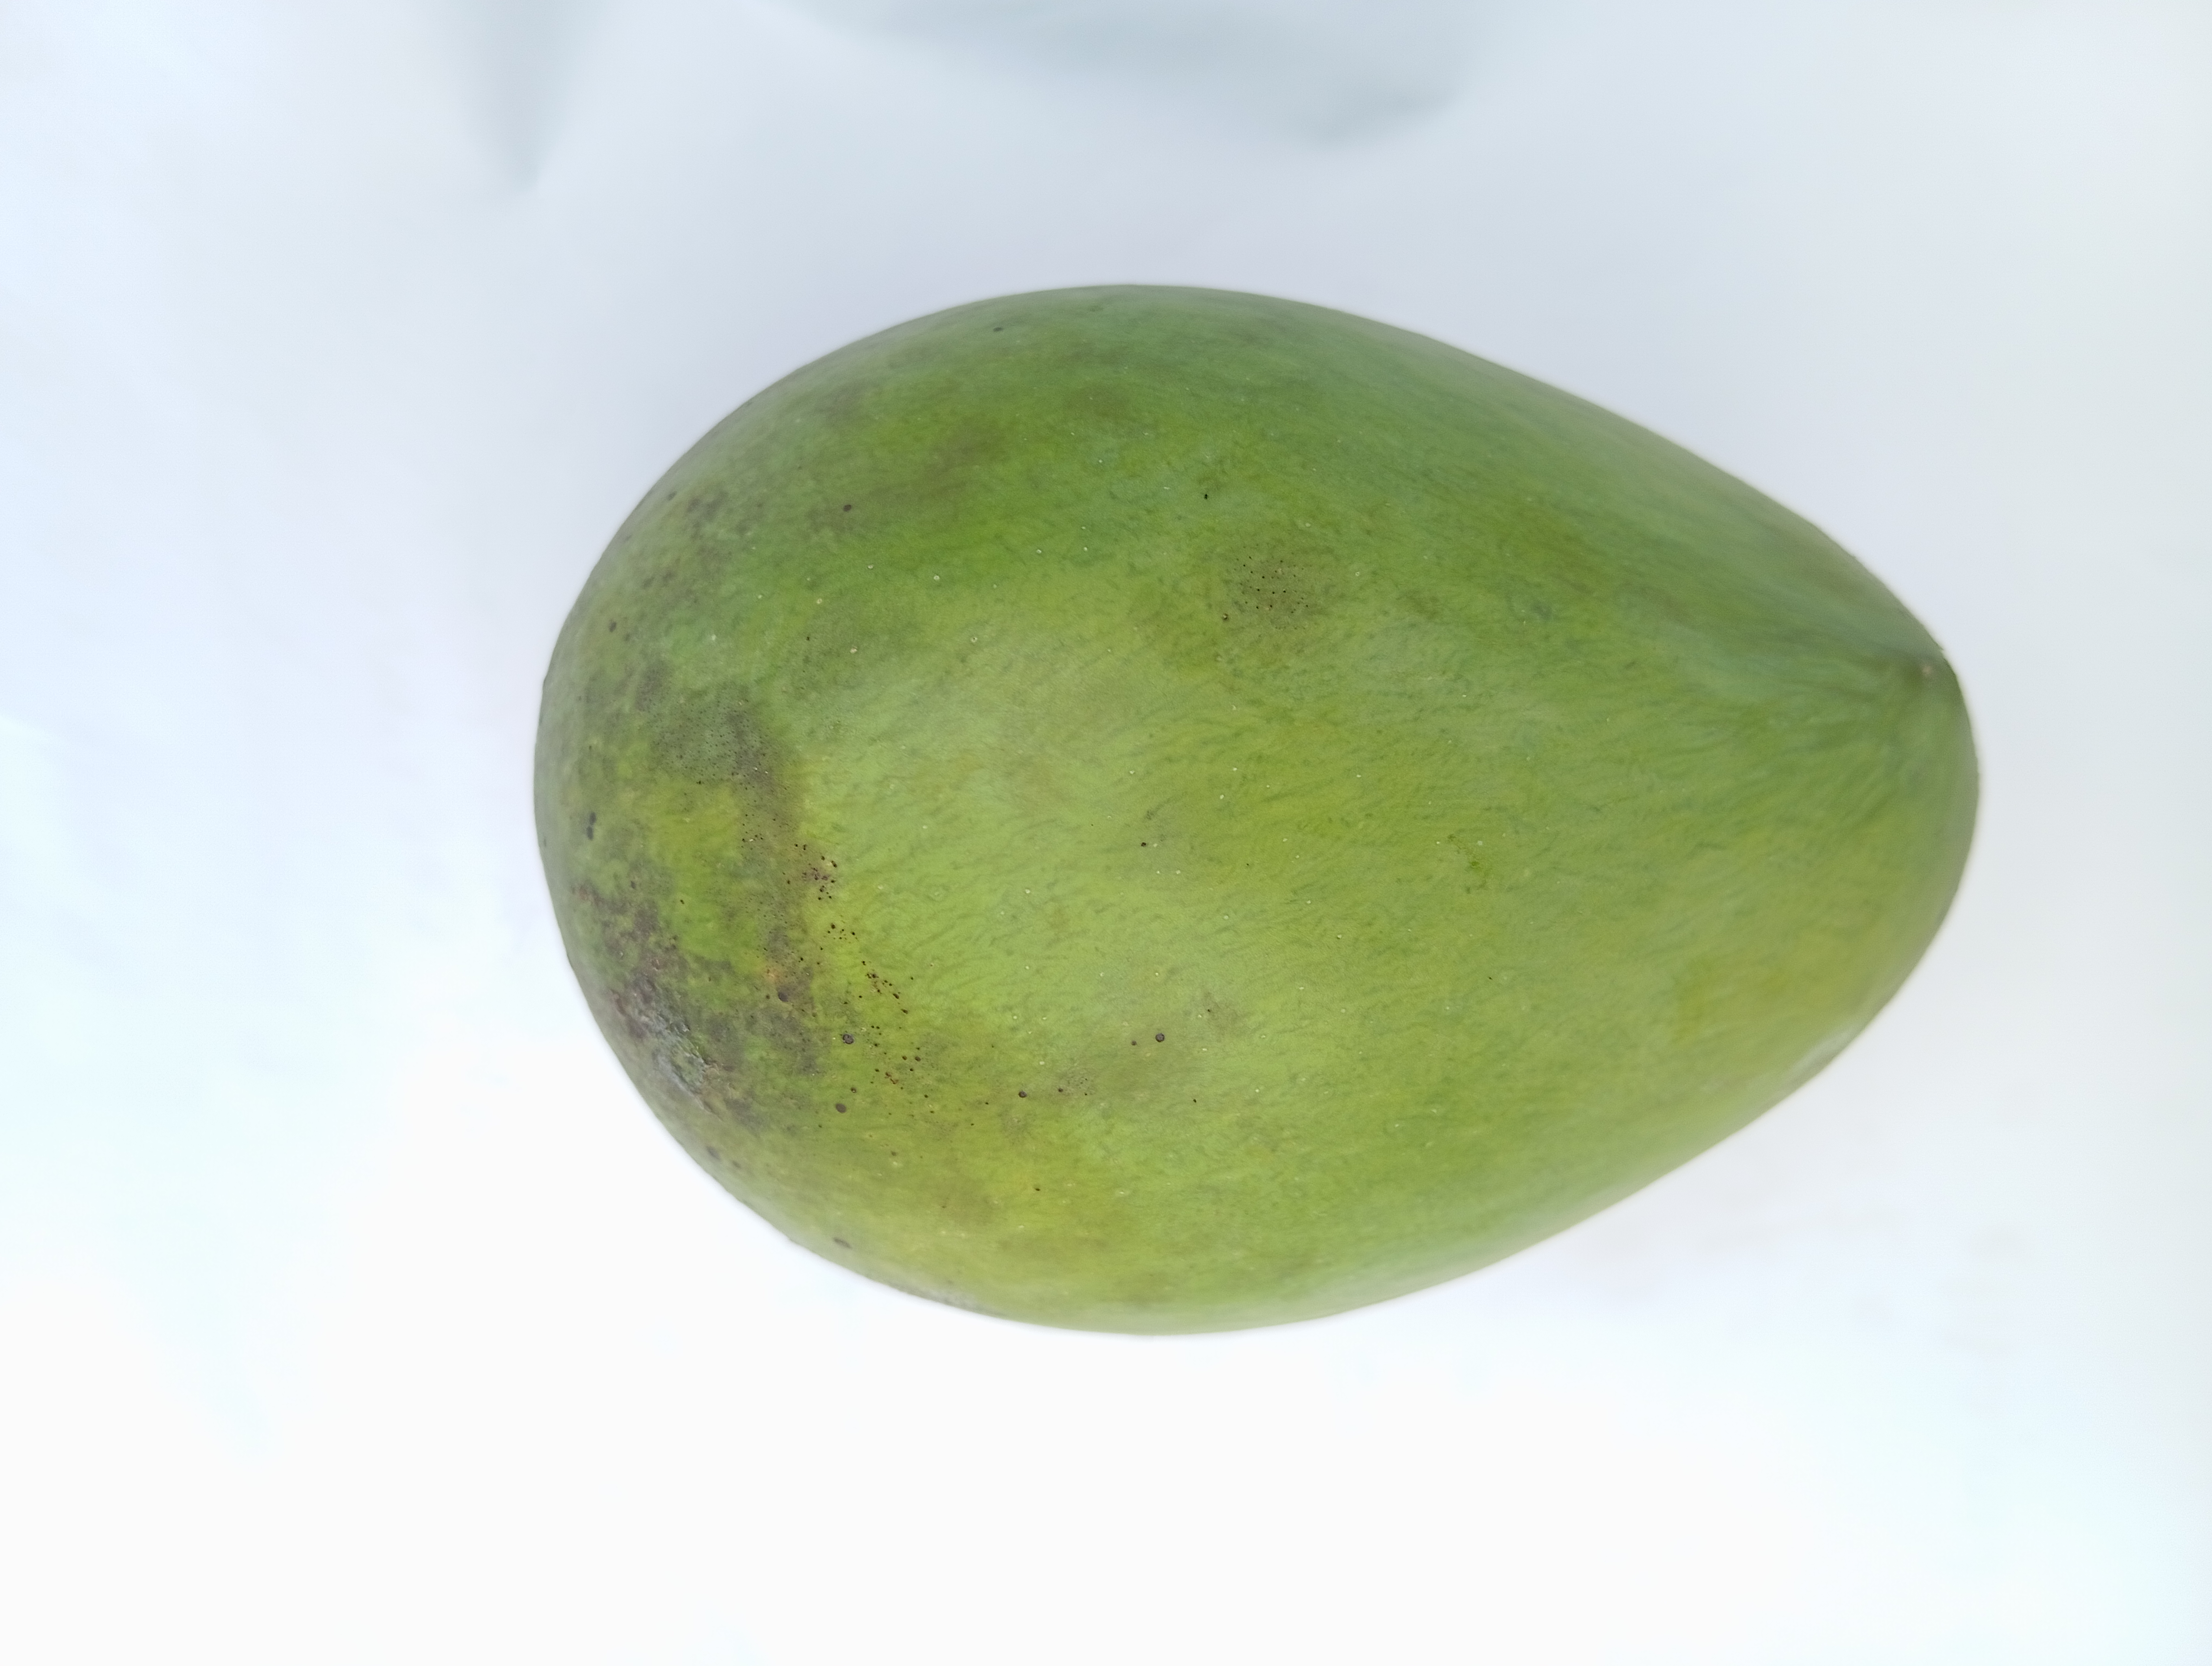
Mango variety: Harivanga